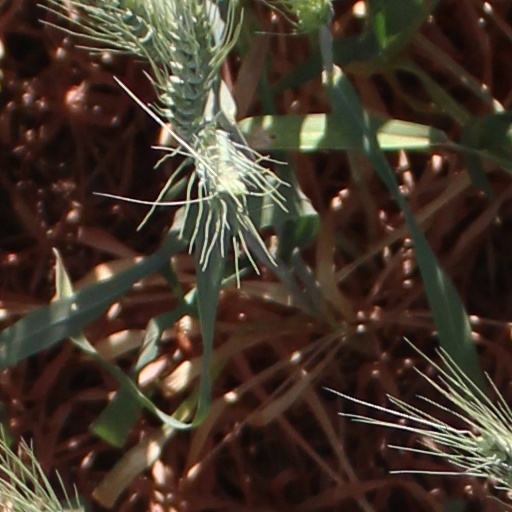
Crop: wheat